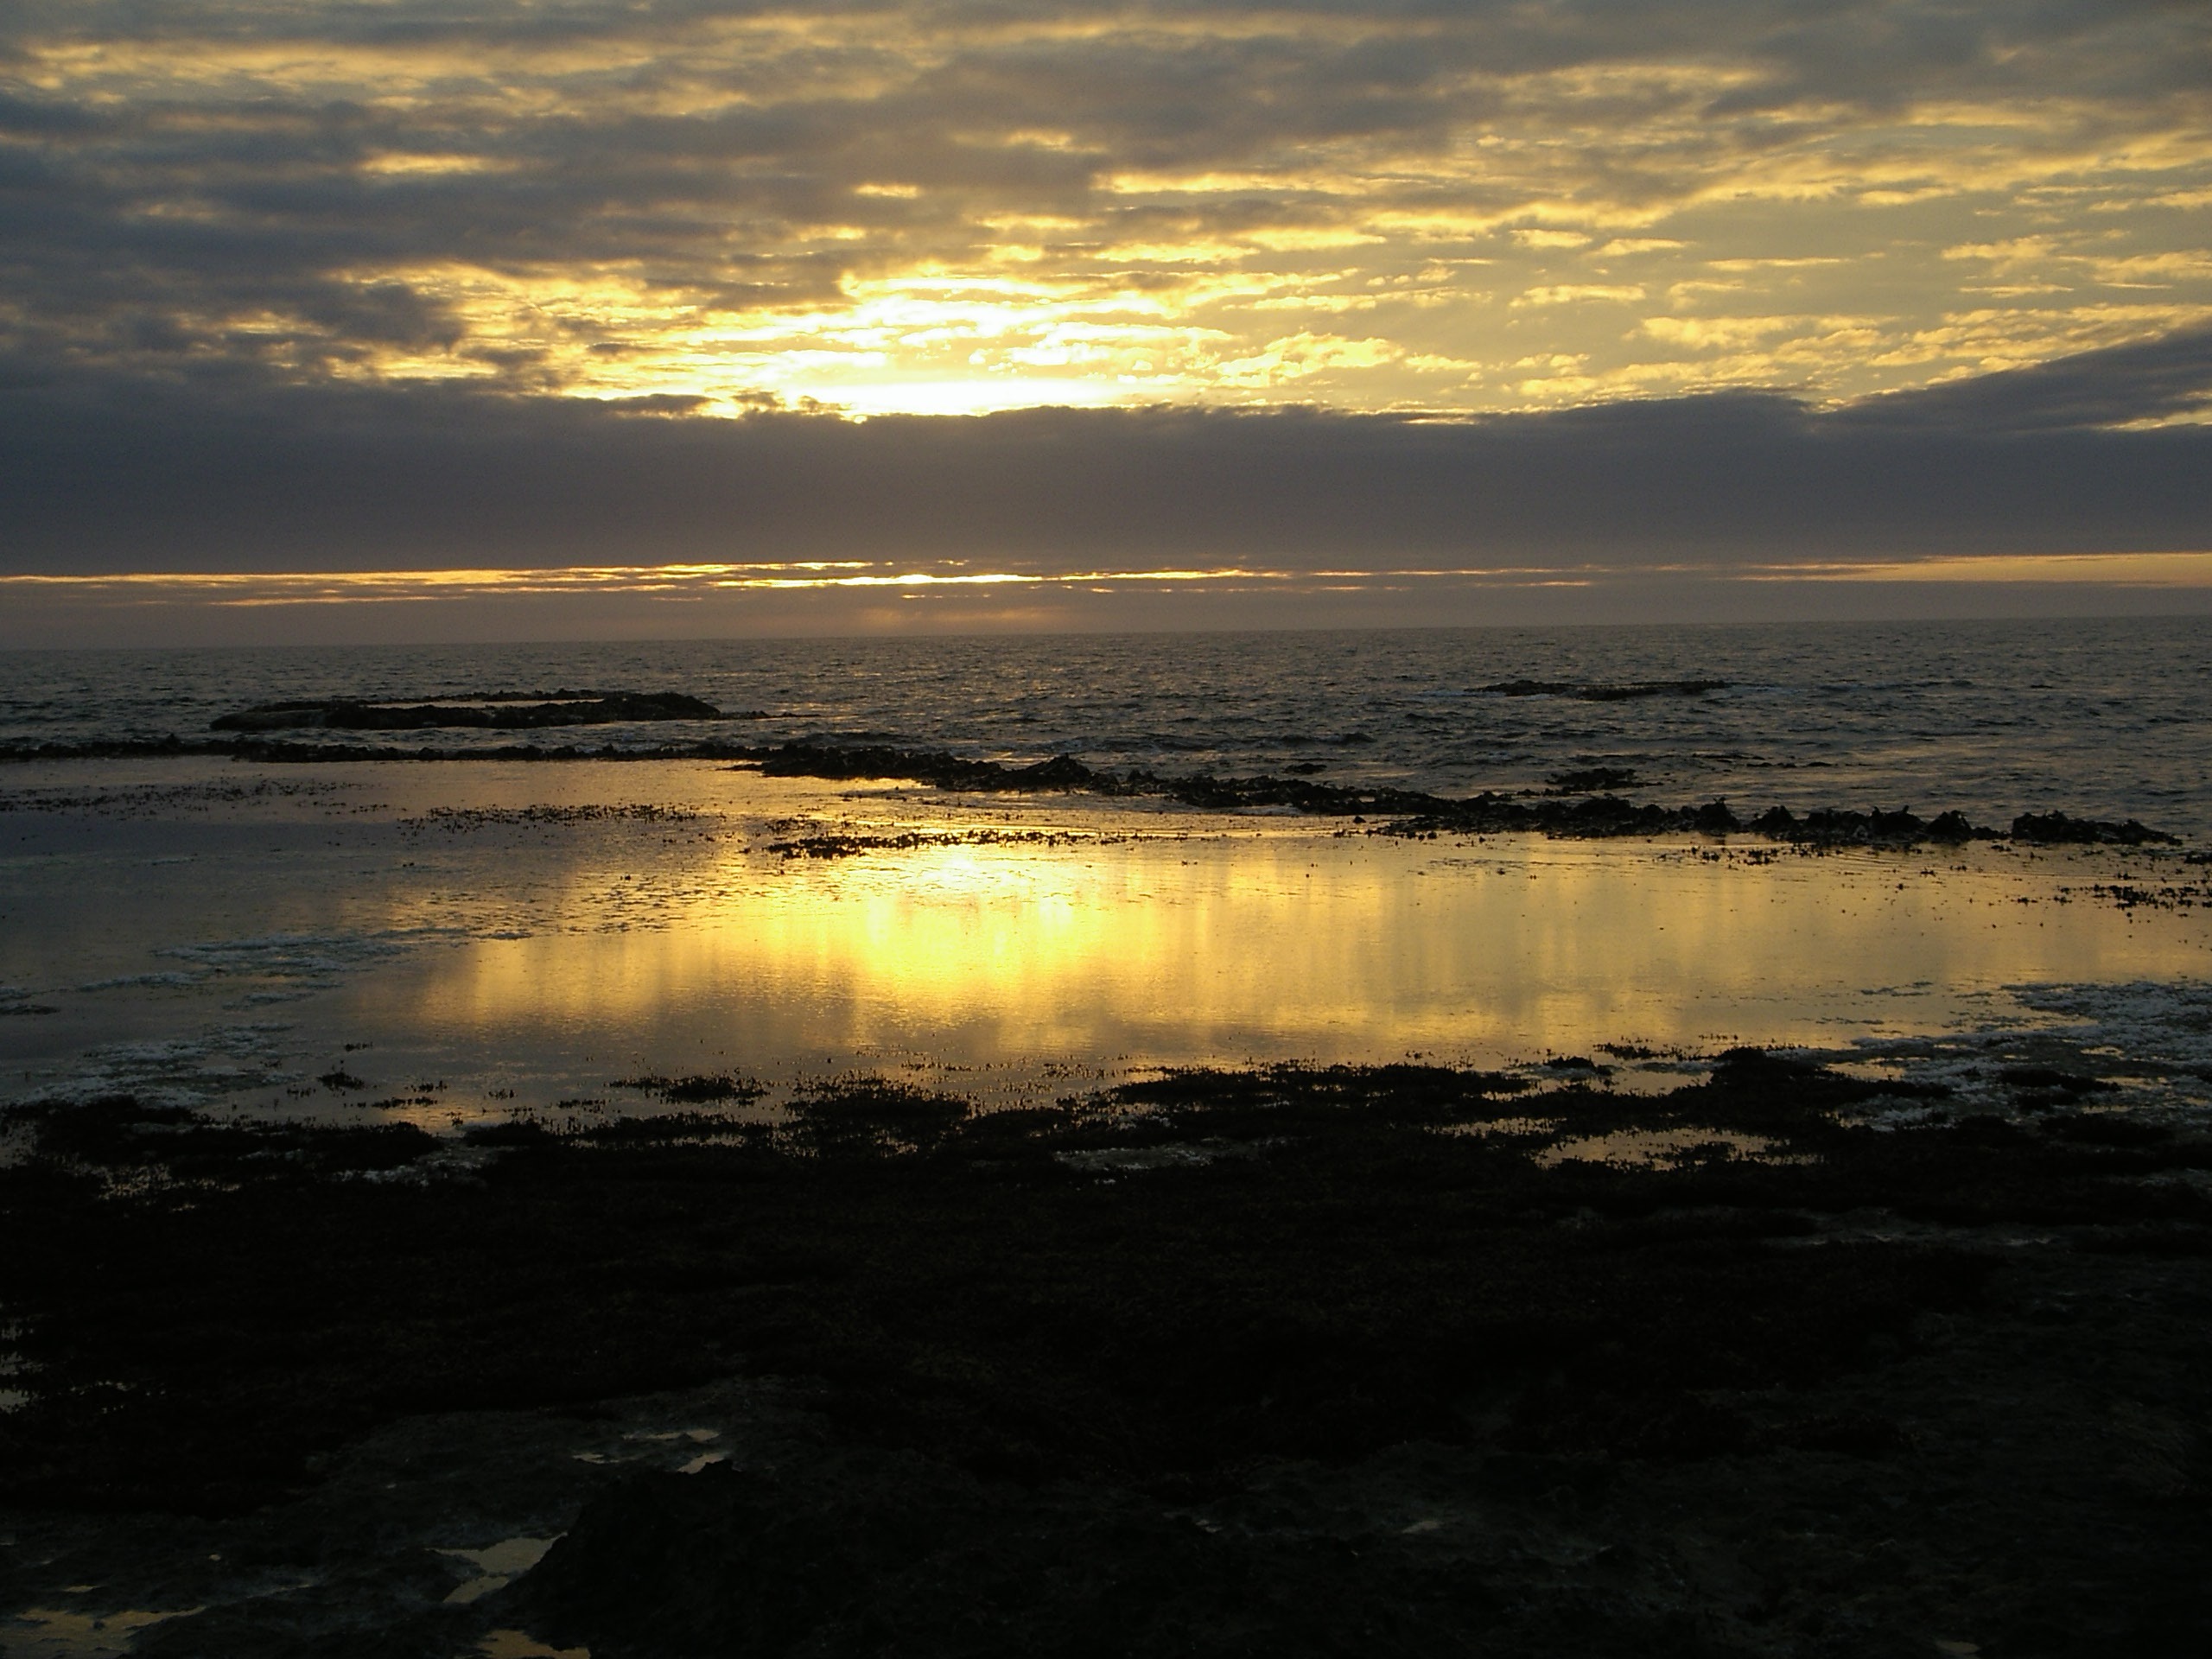
beach, sea, coast, rock, ocean, horizon, cloud, sky, sun, sunrise, sunset, sunlight, morning, shore, wave, dawn, dusk, evening, reflection, low tide, bay, body of water, clouds, loch, afterglow, atmospheric phenomenon, wind wave